Charles Lepeintre

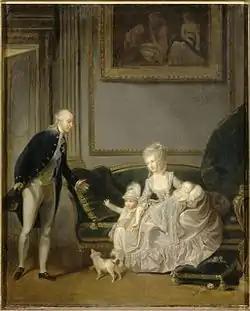
Charles Lepeintre, "The future Philippe Égalité with his wife and son at the Palais Royal", 1774

Charles Lepeintre (1735–1803) was a French painter. His grandson was the painter Charles-Philippe Larivière.